Seven Sisters (Moscow)

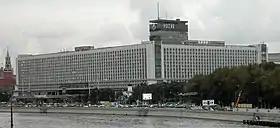
Rossiya Hotel in 2004

Designed by Mikhail Posokhin (Sr.) and Ashot Mndoyants. 160 metres tall, 22 floors (18 usable in the wings and 22 in the central part). The building is located on the end of Krasnaya Presnya street, facing the Sadovoye Koltso and was primarily built as high-end apartments for Soviet cultural leaders rather than politicians.